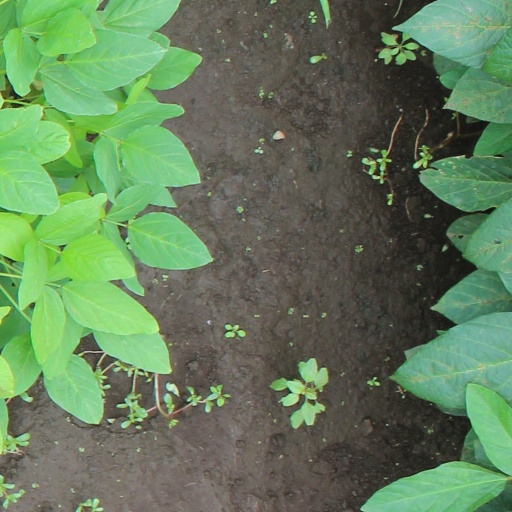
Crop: soybean